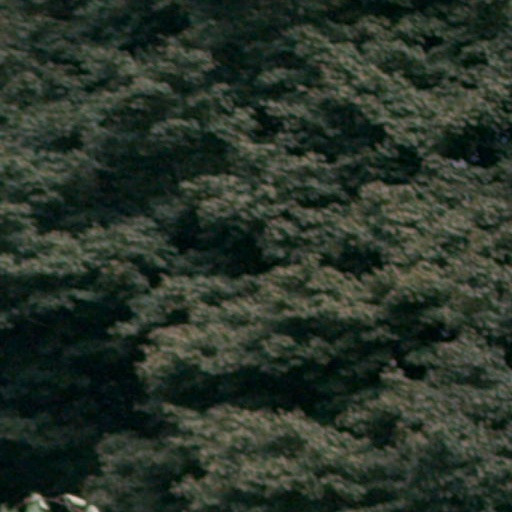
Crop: cassava